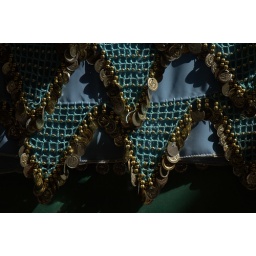
since egypt is the home of belly-dancing, there are a lot of belly-dancing accoutrements for sale in every market